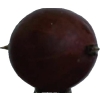
Label: gooseberry